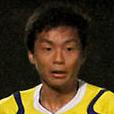
Age: 24